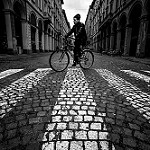
Scene: Outdoor